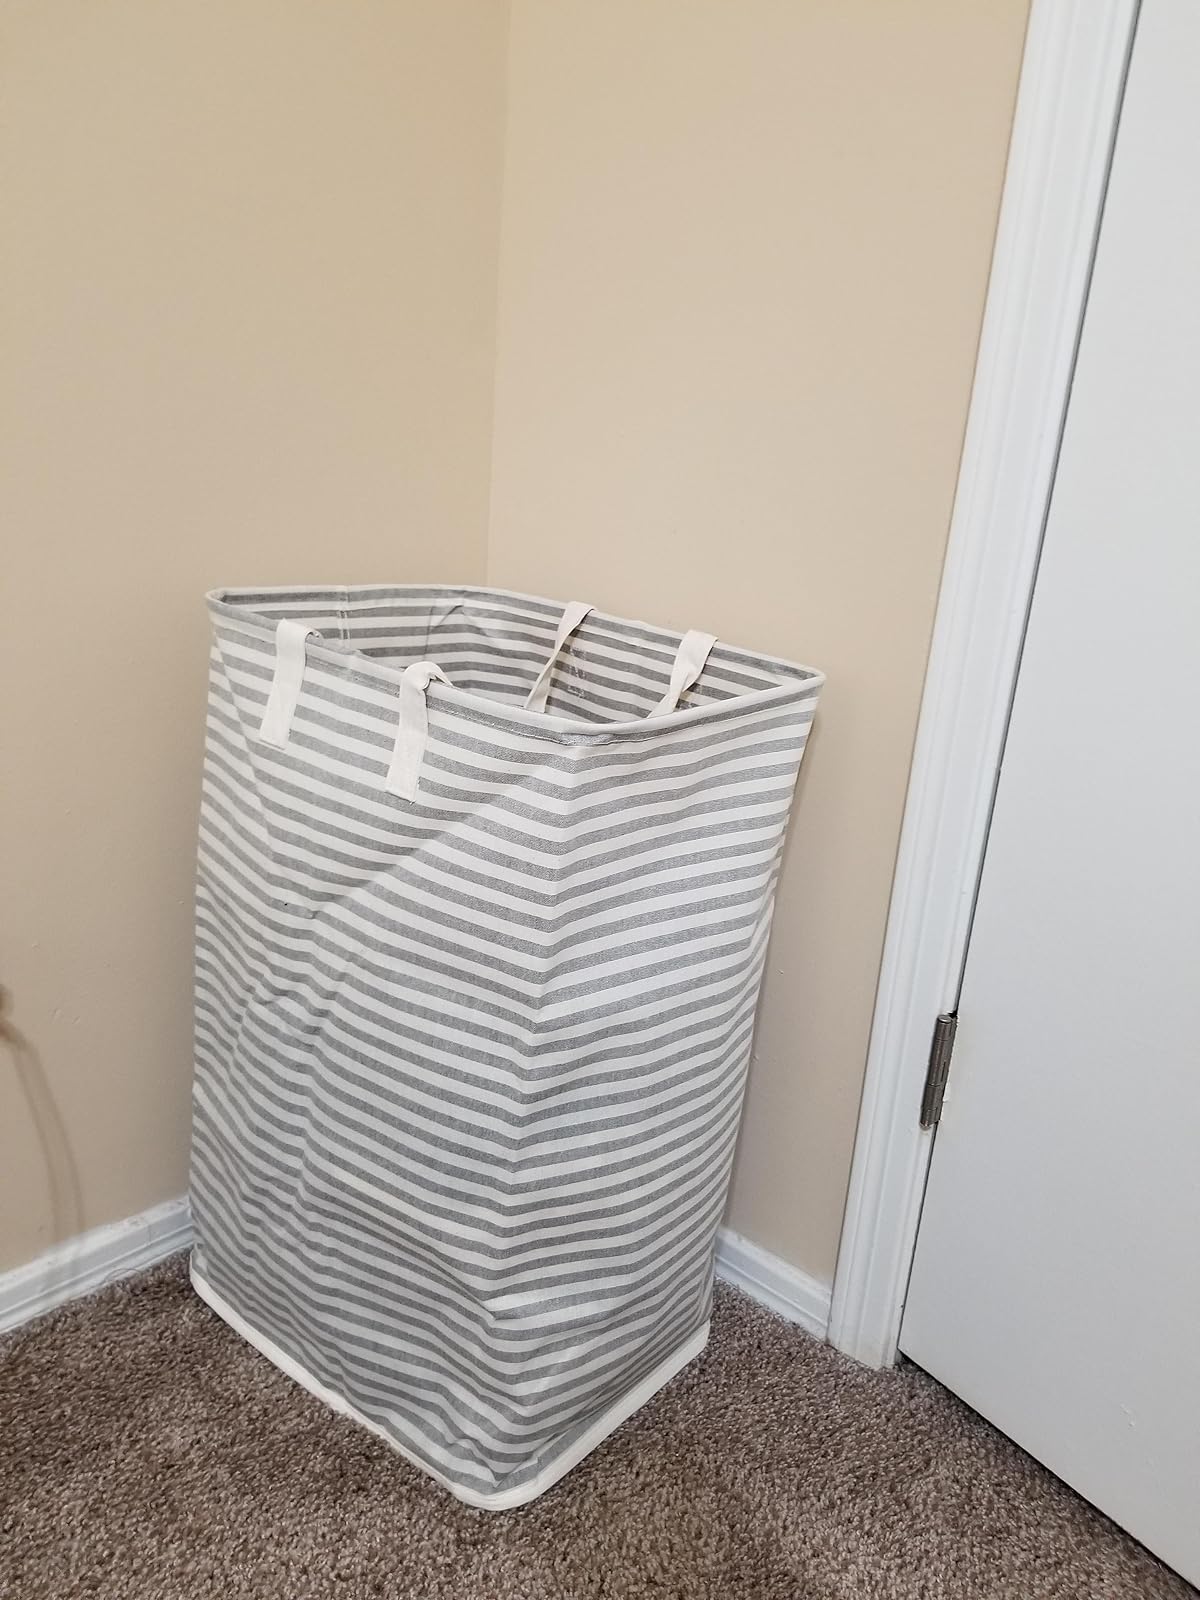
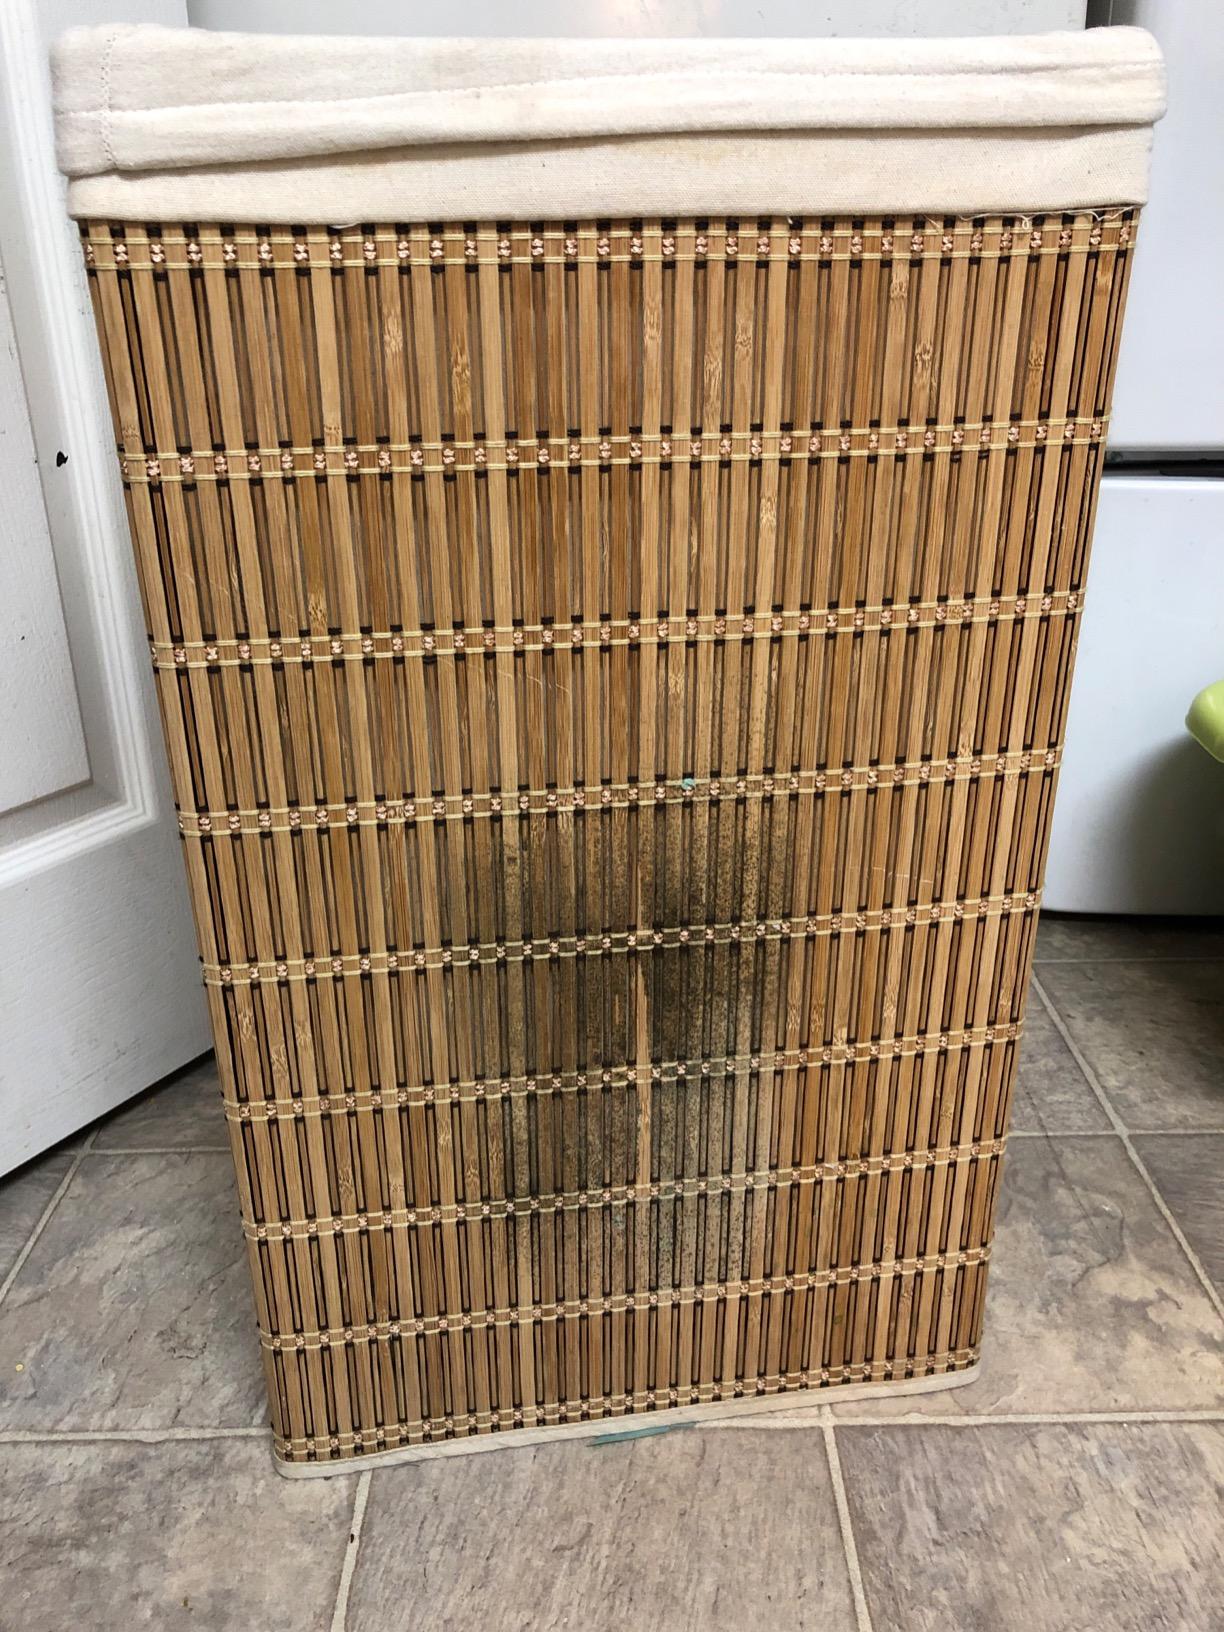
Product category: items_hamper
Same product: no